Portuguese architecture

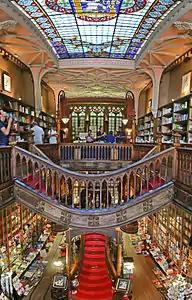
Livraria Lello in Porto

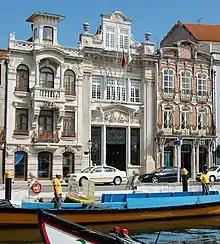
Arte Nova homes by Aveiro canals

The Neo-Mudéjar is a type of exuberant Moorish Revival architecture practiced in the Iberian Peninsula, and to a lesser extent Ibero-America, which evokes the Moorish heritage of Iberia, a fashion which flourished at the end of the 19th century and early 20th century. The style's popularity in Portugal was vastly concentrated in Lisbon and the Portuguese Riviera, and the southern regions of the Algarve and the Alentejo, as these had the most visible Moorish heritage in the country.